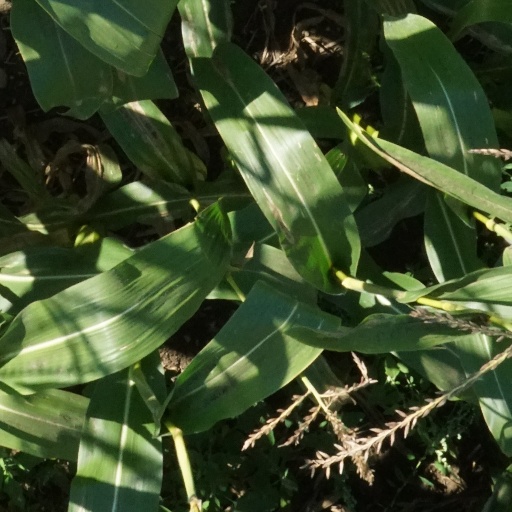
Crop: maize; corn